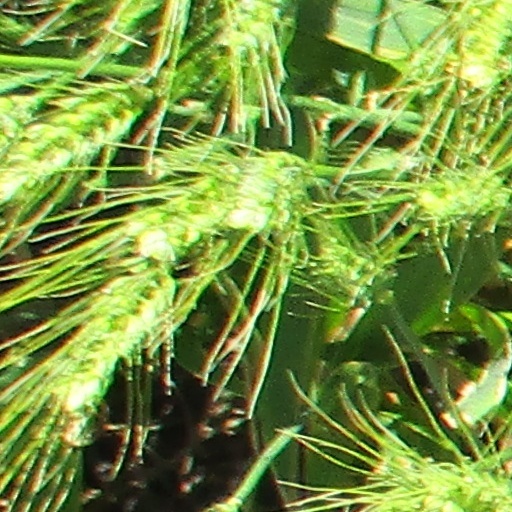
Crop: wheat